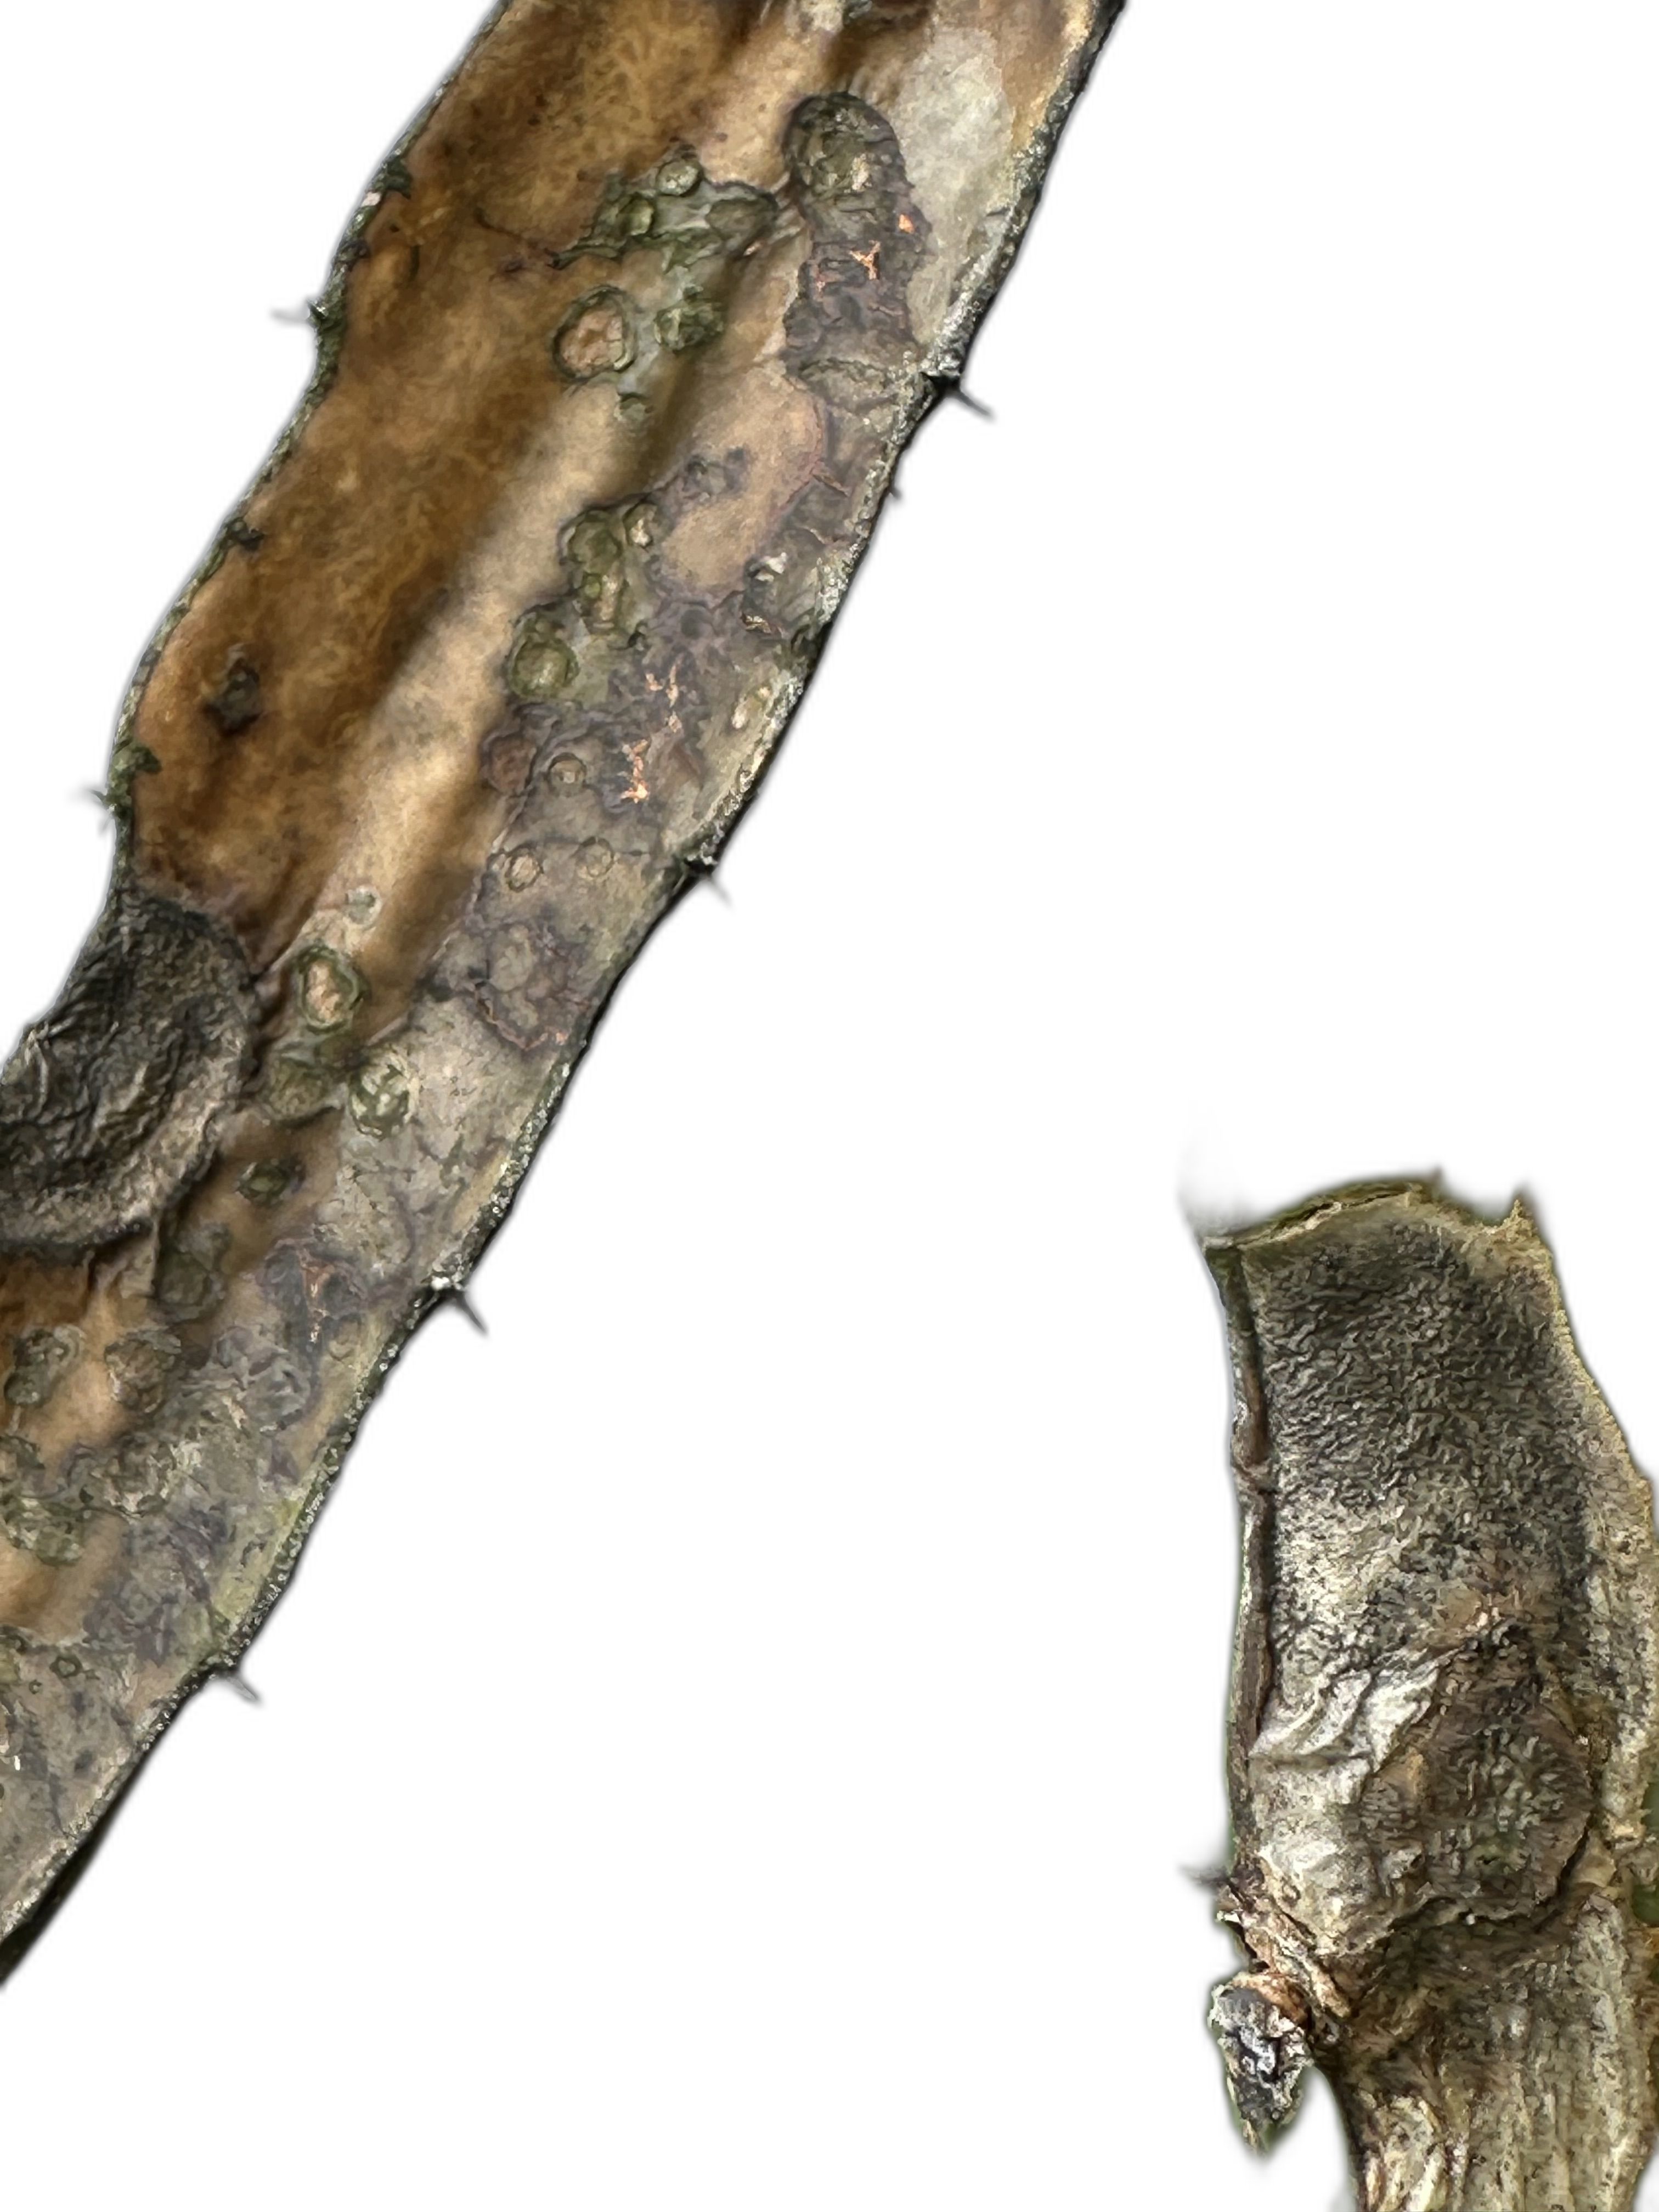
Label: Bad leaf